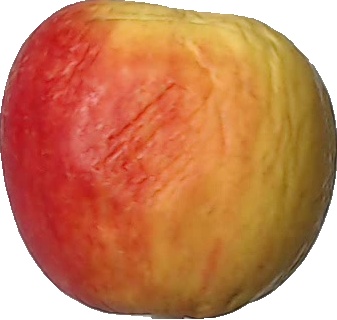
Label: apple_red_yellow_1